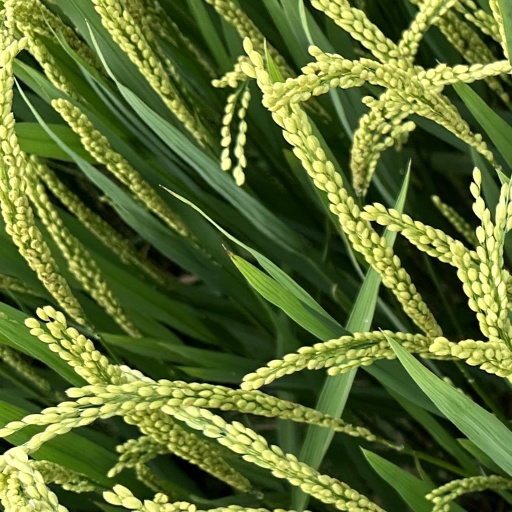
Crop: rice